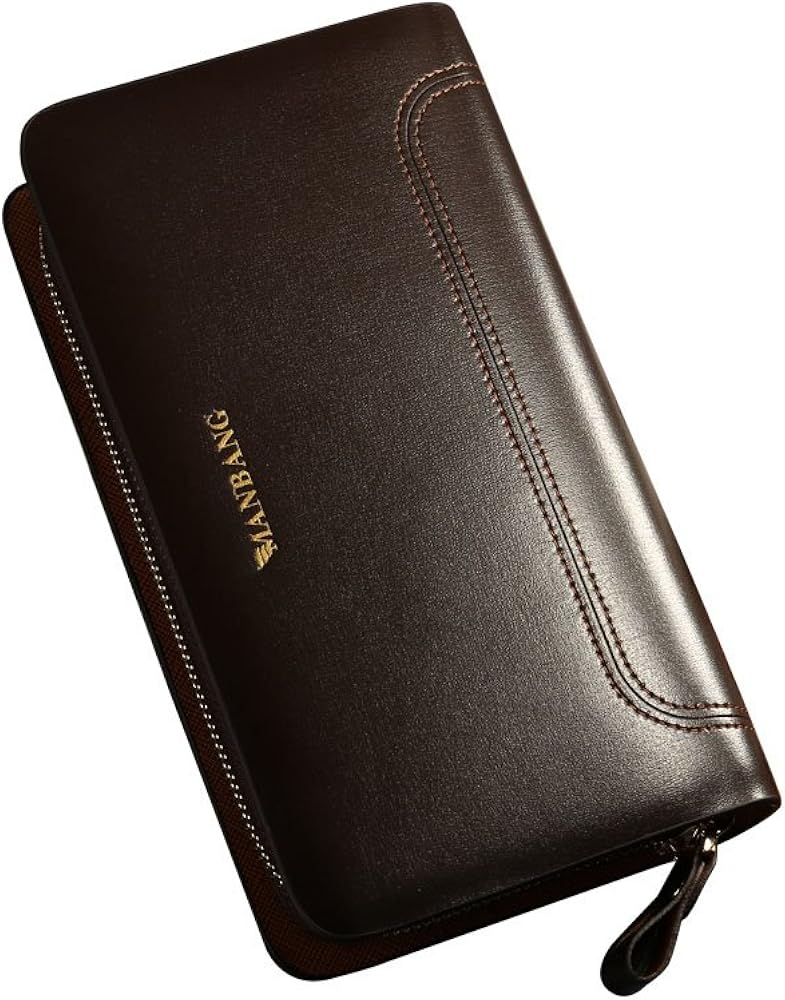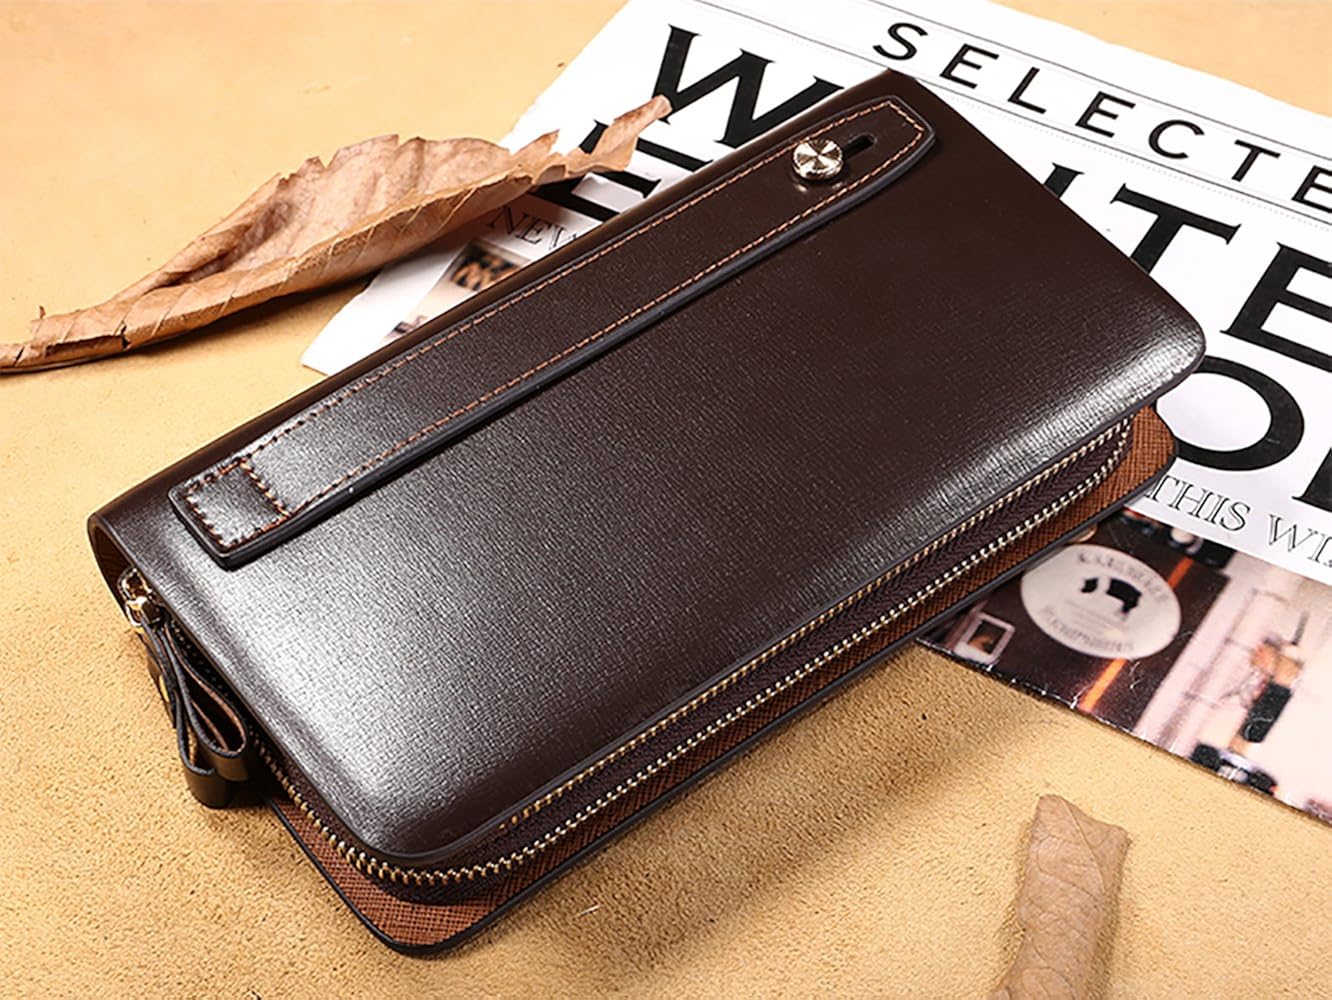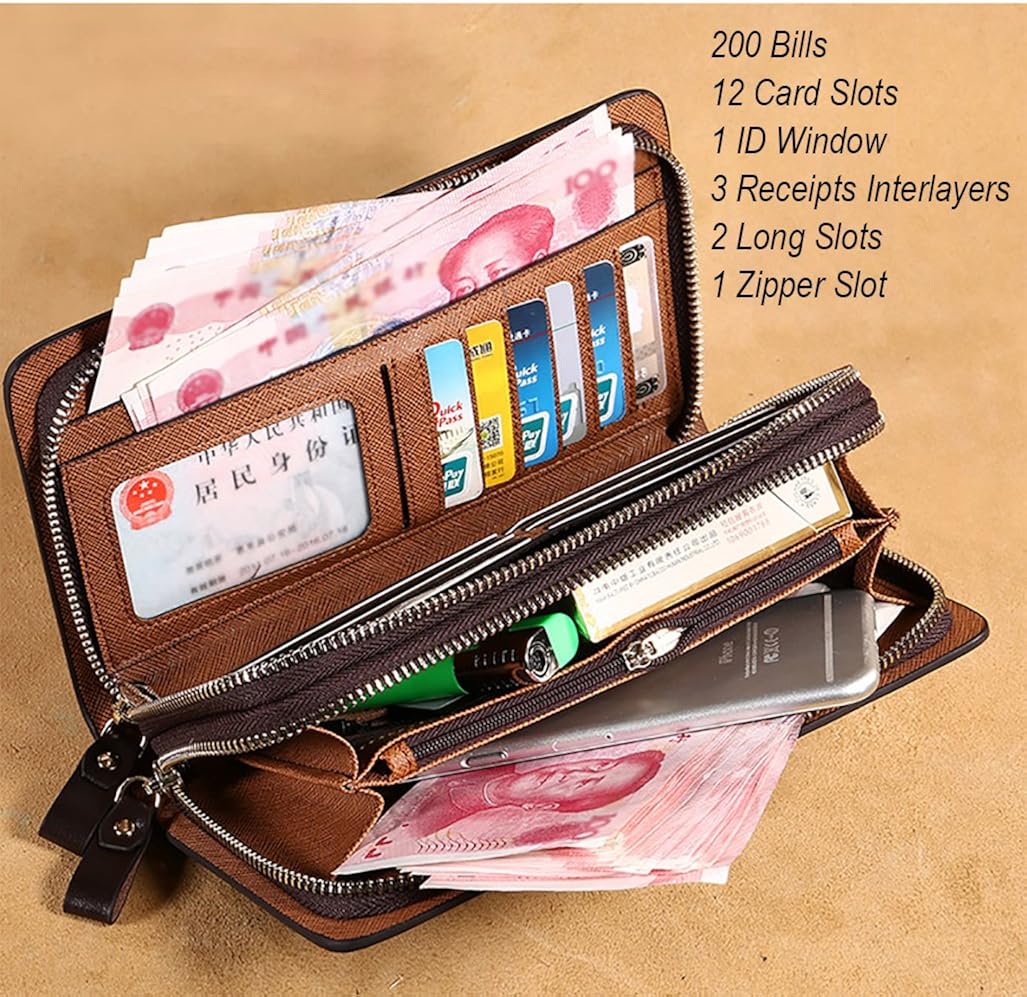
Men's Italian Genuine Leather Clutch Handbag Organizer Checkbook Long Wallet
Category: AMAZON FASHION
Remark: 1. There may be a bit leather smell when get the bag, since it's a new & unused leather product. You could open the package and put it in a ventilate place for a few days, then the smell will fade away.  2. Keep this item away from damp condition to avoid leather damage.  3. Distinguish real leather from PU leather: the real leather with natural leather grain and natural touch feelings with smell like protein when burn it;there're natural pores on the leather surface and smell like leather instead of plastic.  4. As genuine cowhide leather wallet, it will become brighter and brighter over time.  If you have any questions, please feel free to contact us. MANBANG, live for premium leather products For more premium wallets, Pls click MANBANG on the top of the product listing.
Features: Leather lining | Zipper closure | Dry Cloth Clean | Premium wallet for men with classic design | Material: Genuine cowhide leather imported from Italy, soft and comfortable | Dimensions: L 8.39'' x W 4.72'' x W 1.57'' , great size fits men's use | Big Capacity: 12 card slots, 1 ID window, 3 receipts compartments, 1 inside zipper slot, 2 long slots for money | Satisfaction Guarantee: If you aren't completely happy with our leather wallet, simply return it within 30 days for a full, no questions asked refund